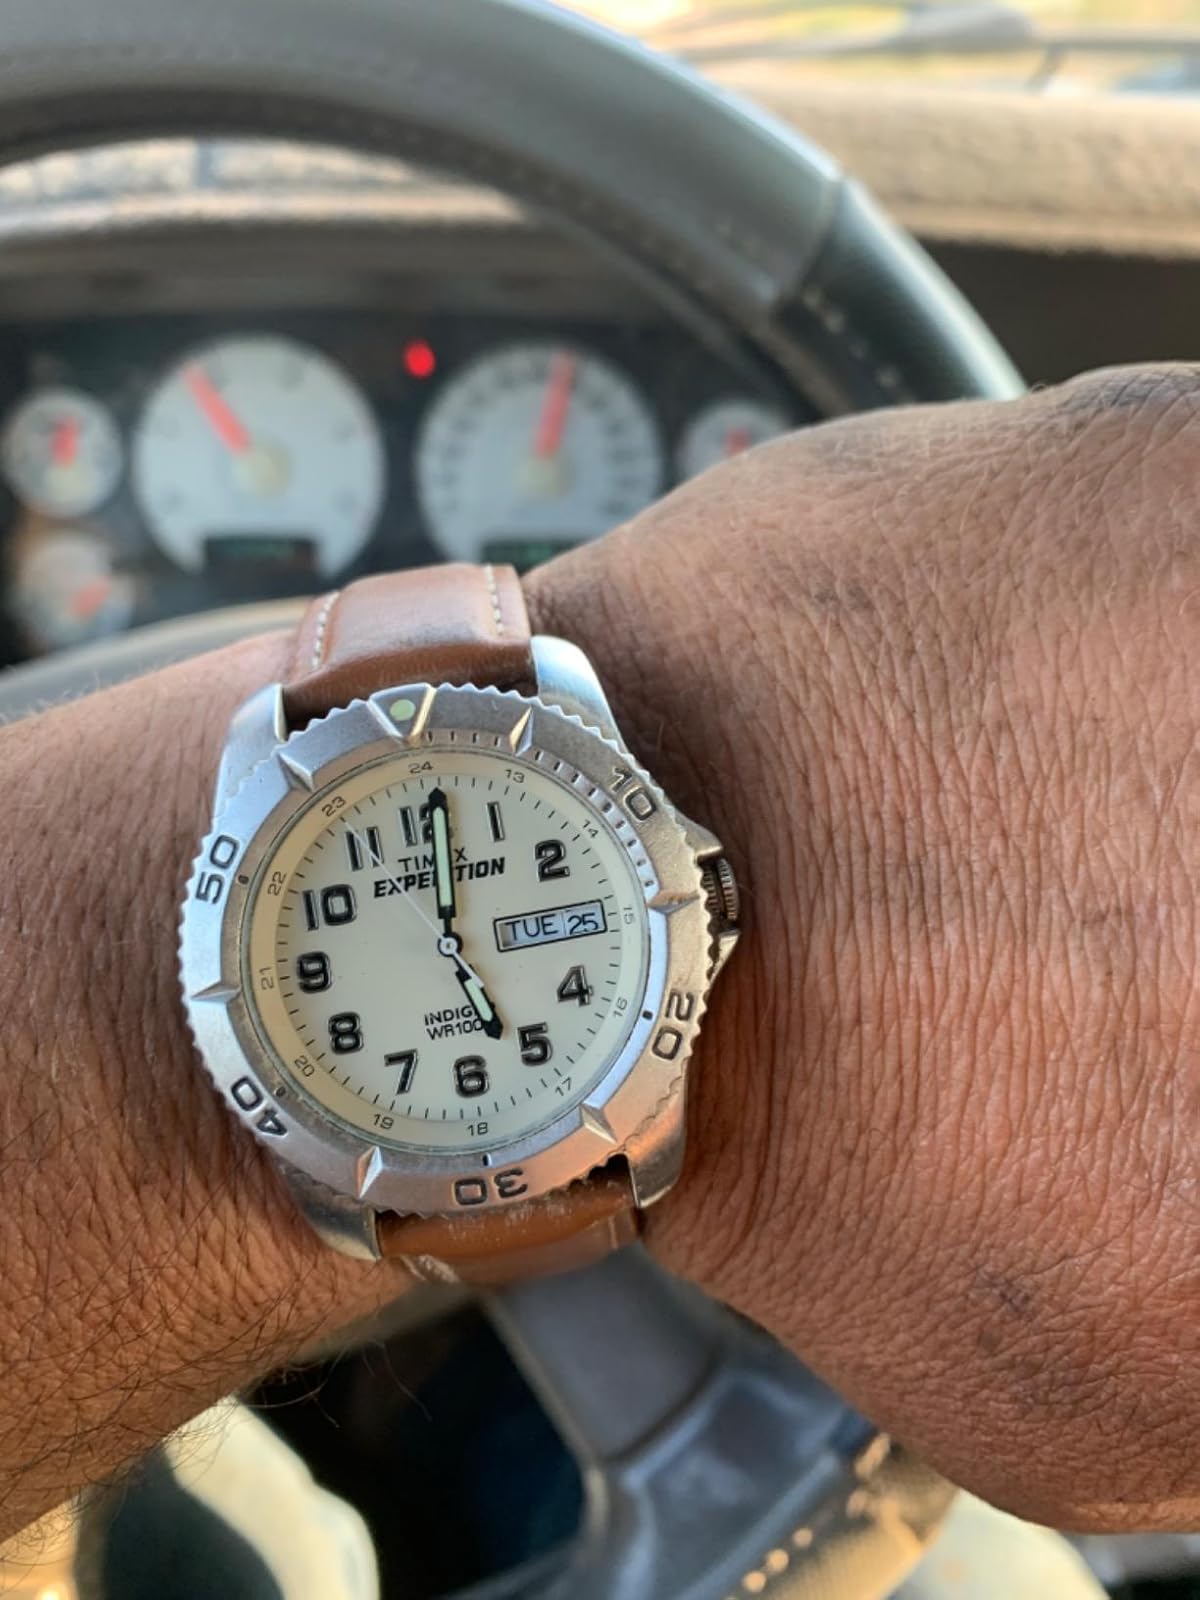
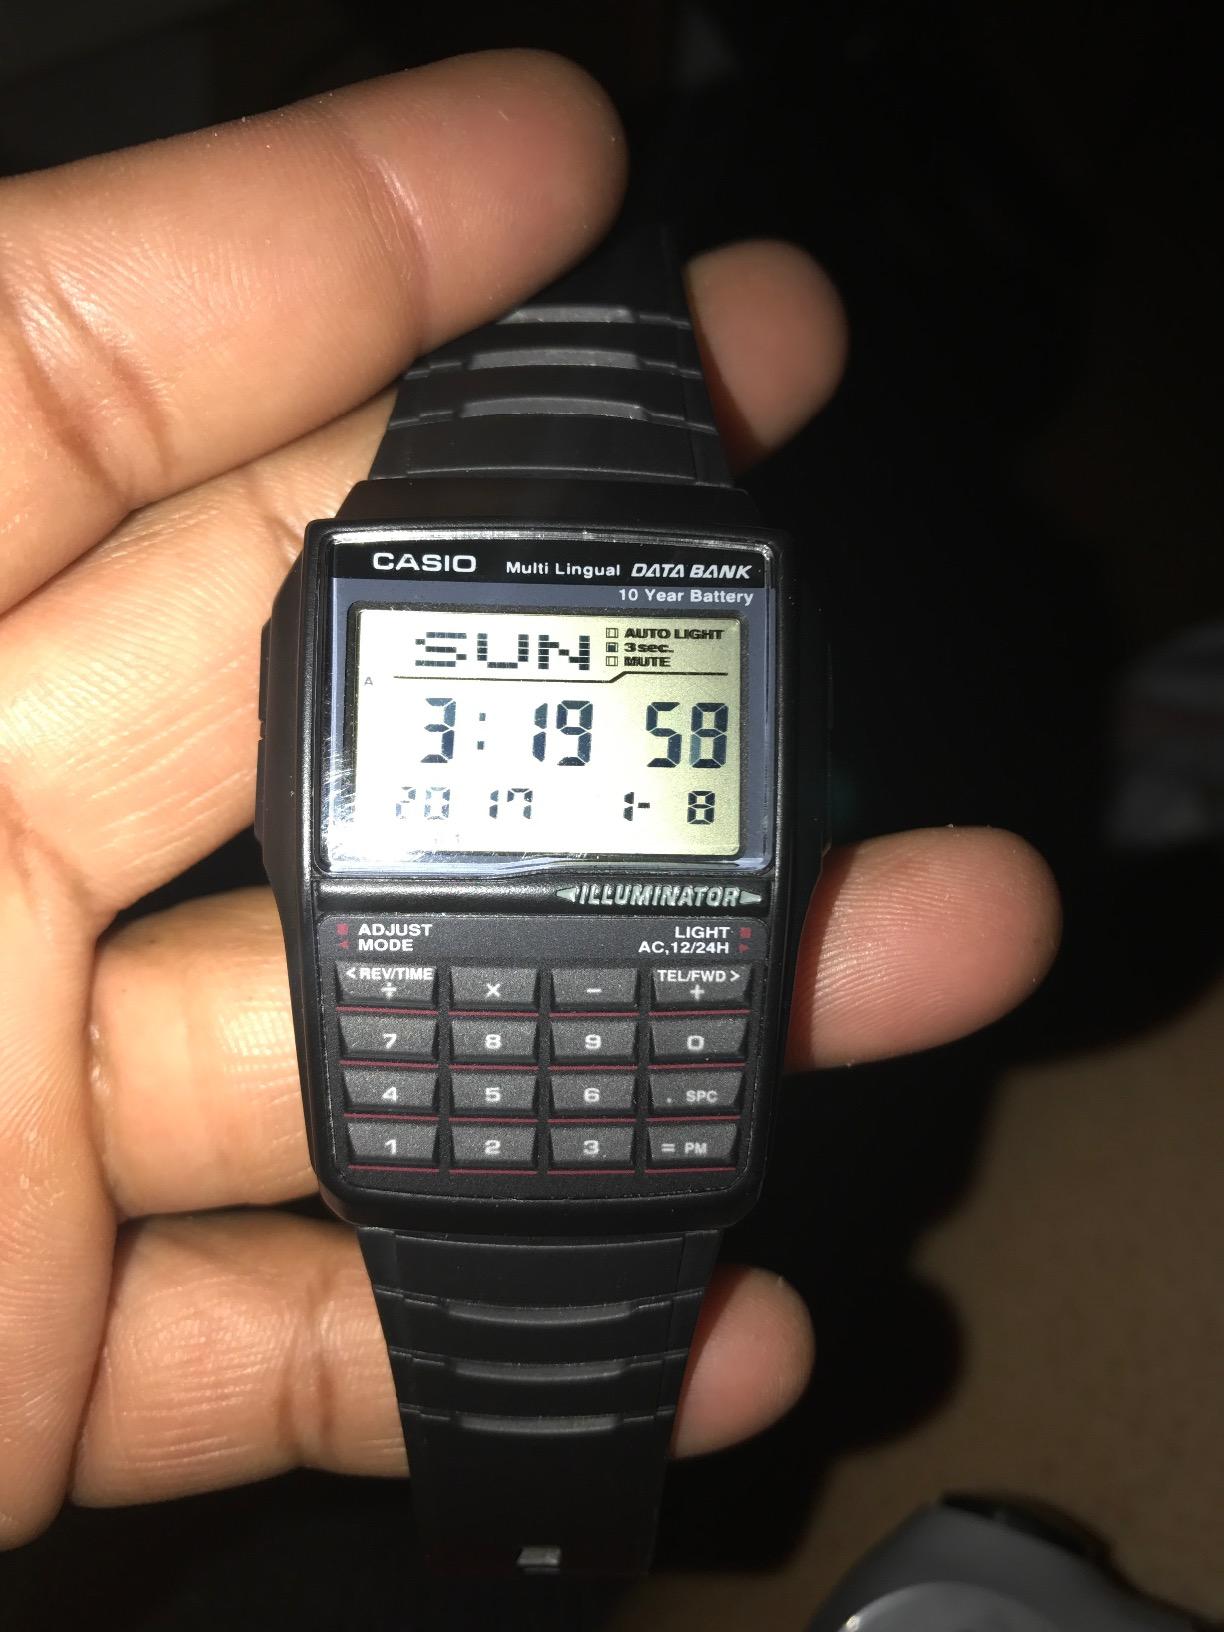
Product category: accessories_watch
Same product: no